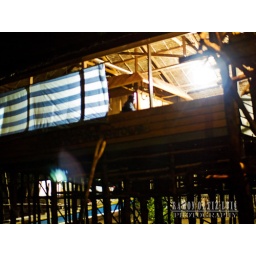
On the way the firefly trail -- we ended up passing by a boat house that passes out insurance